Sputnik V COVID-19 vaccine

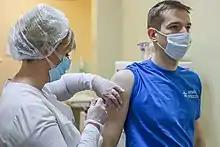
Vaccination of military personnel and civilian specialists of the Northern Fleet with the second component of the drug "Gam-COVID-Vac" ("Sputnik V")

The Gam-COVID-Vac vaccine was developed by a cellular microbiologists team of the government-backed Gamaleya Research Institute of Epidemiology and Microbiology. The group was led by MD and RAS associate member Denis Logunov, who also worked on vaccines for the Ebolavirus and the MERS-coronavirus.